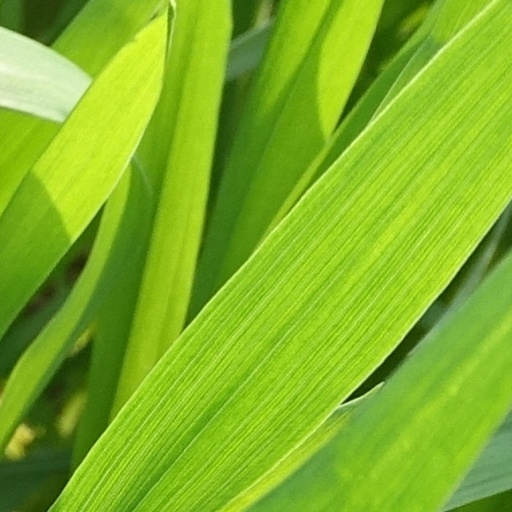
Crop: wheat